Swiss locomotive and railcar classification

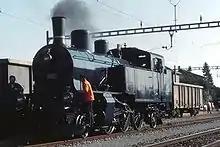
Old system: Eb 3/5 no 5819 at Stammheim, 30 September 1984.

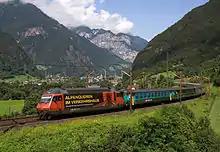
New system: Re 460 near Erstfeld, 16 August 2008.

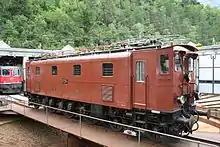
Ae 3/6 on the turntable at Brig, 20 May 2006.

For more than a century, the Swiss locomotive, multiple unit, motor coach and railcar classification system, in either its original or updated forms, has been used to name and classify the rolling stock operated on the railways of Switzerland. It started out as a uniform system for the classification and naming of all rolling stock, powered and unpowered, but had been replaced and amended by the UIC classification of goods wagons.